Tonight with Boy Abunda

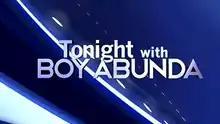
Title card

Tonight with Boy Abunda is a Philippine television talk show broadcast by ABS-CBN. Hosted by Boy Abunda, it aired on the network's Primetime Bida line up from September 28, 2015 to May 4, 2020, replacing "Aquino & Abunda Tonight" and was replaced by "The World Tonight".